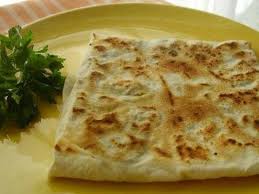
Yemek: gozleme